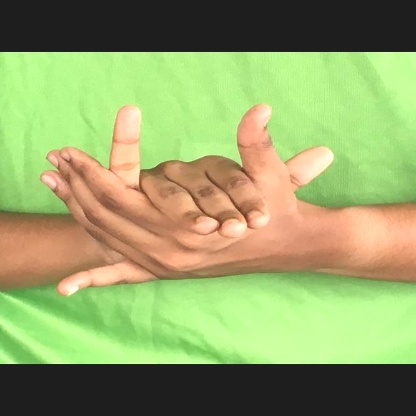
Mudra: Kurma